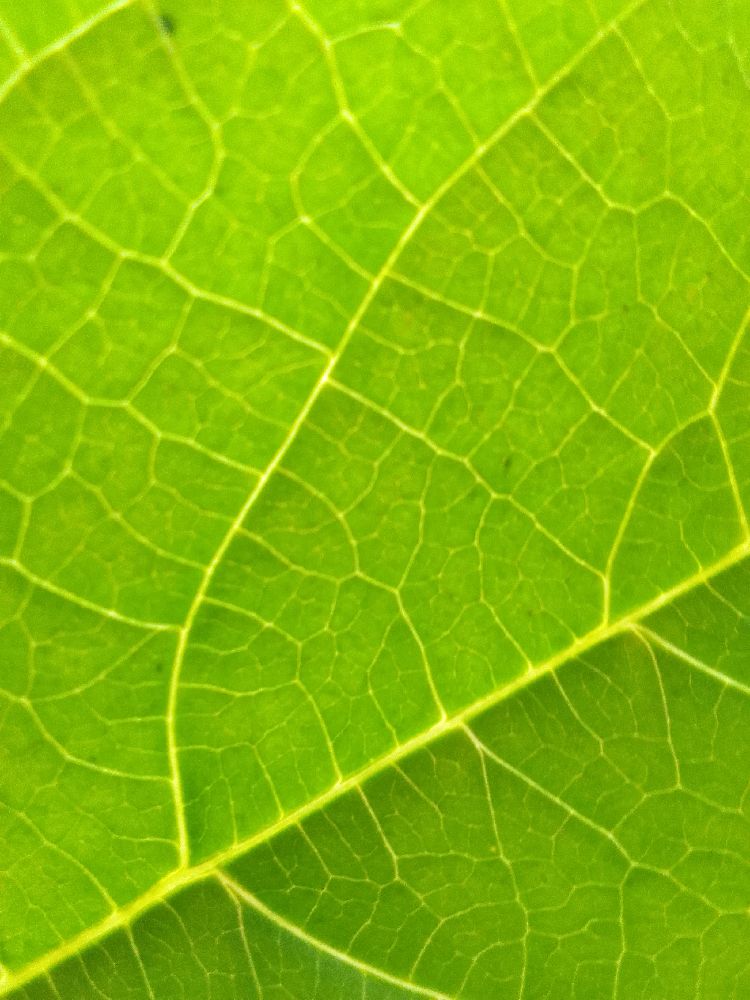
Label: healthy